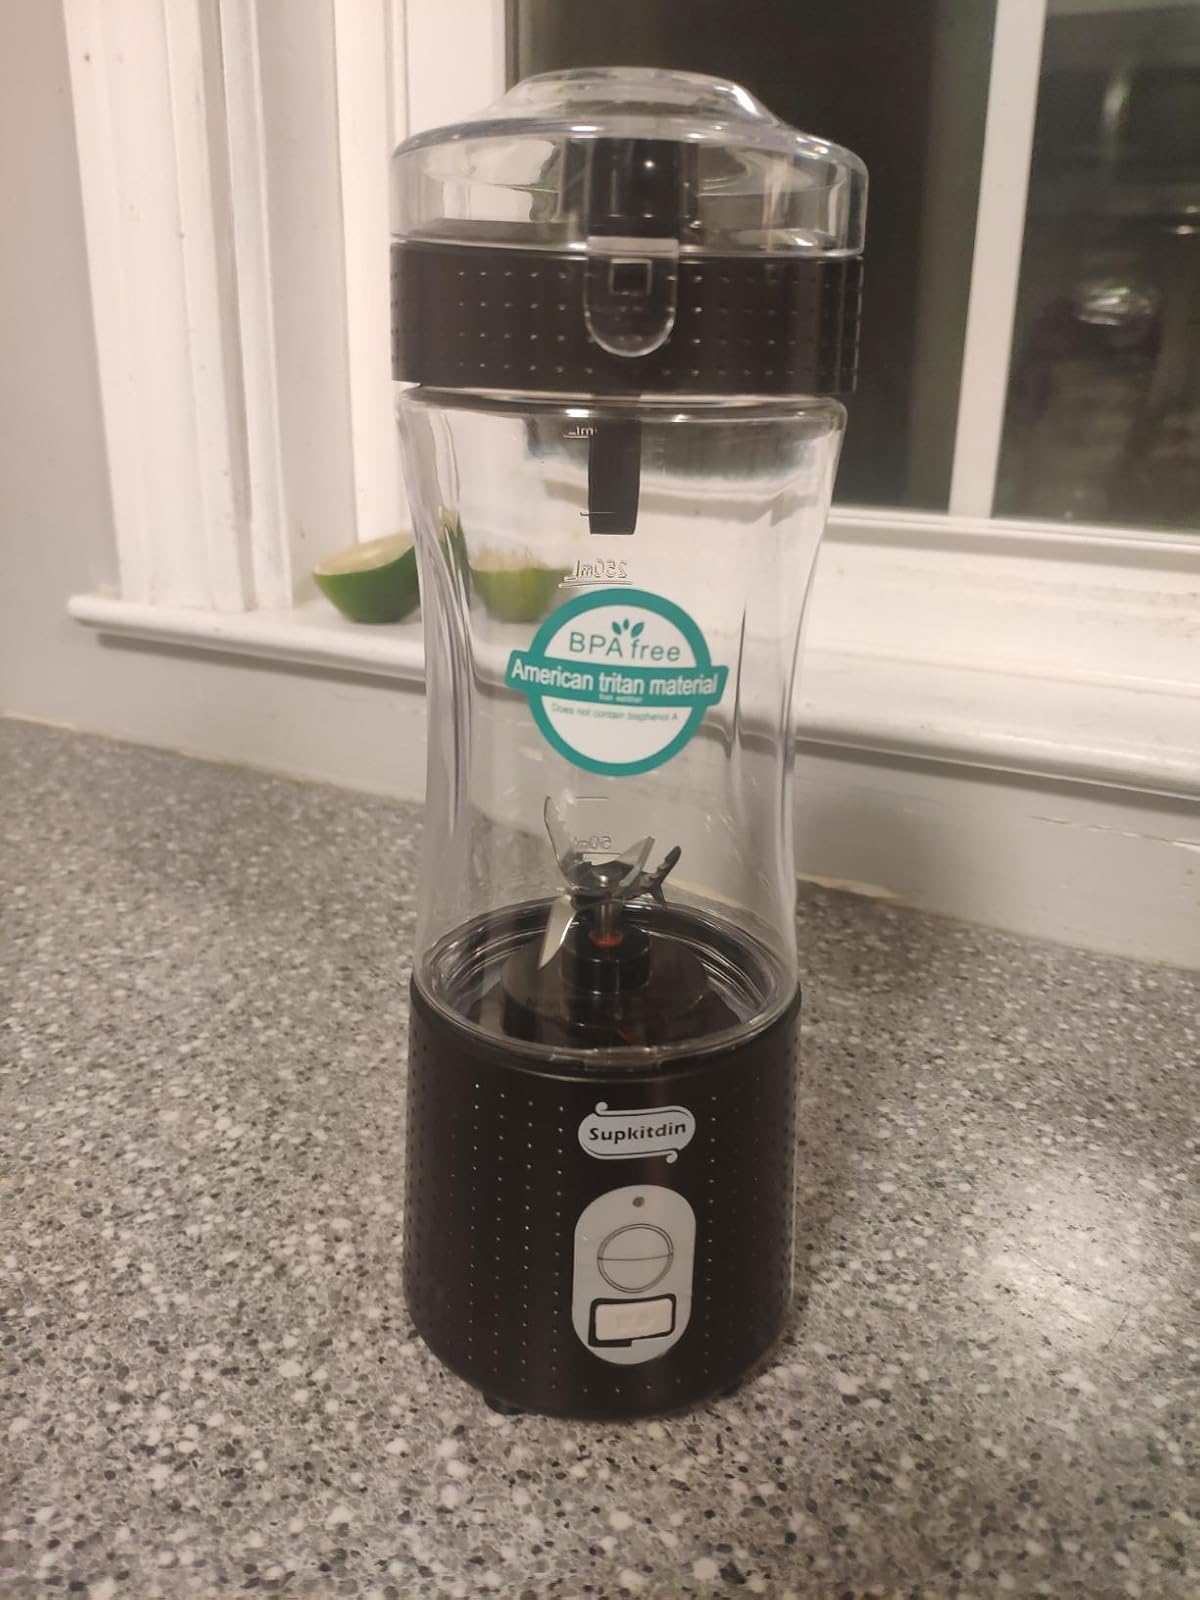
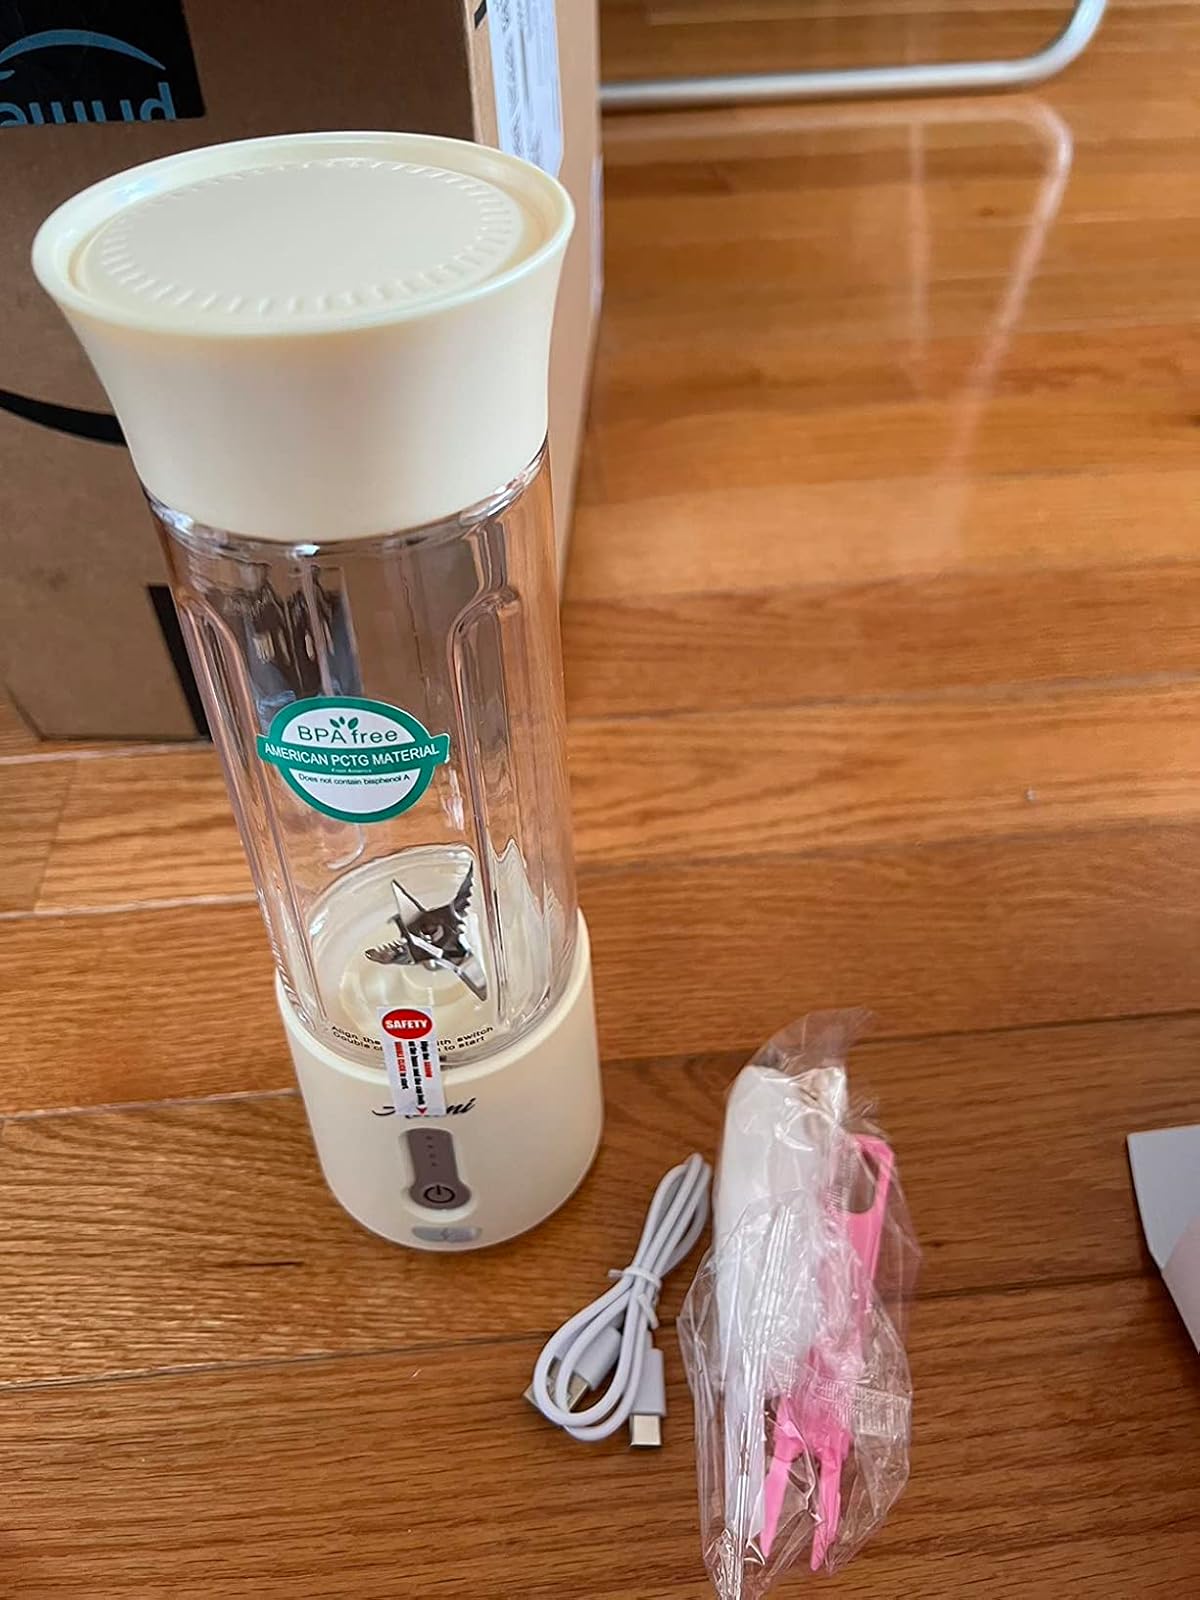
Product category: items_blender
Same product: no